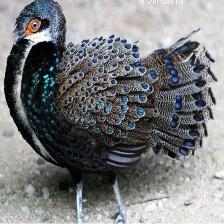
Species: BORNEAN PHEASANT
Scientific name: POLYPLECTRON SCHLEIERMACHERI